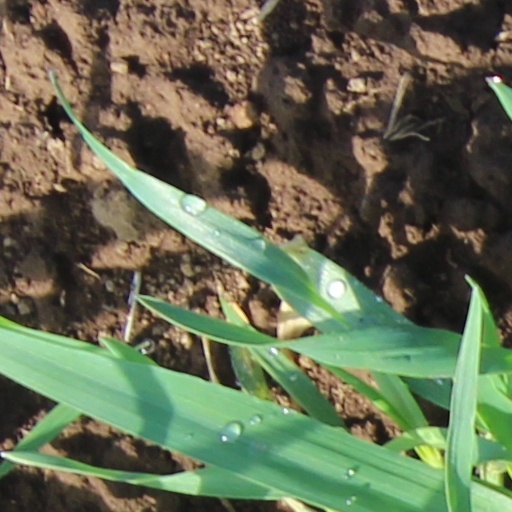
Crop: wheat